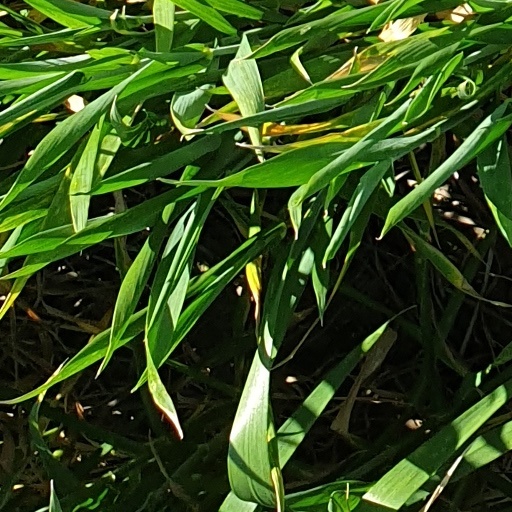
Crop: wheat